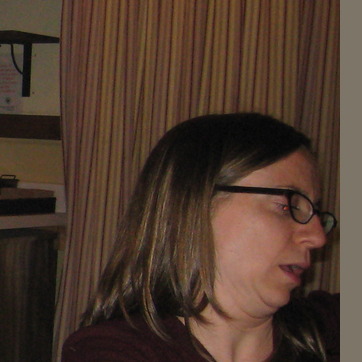
Material: hair